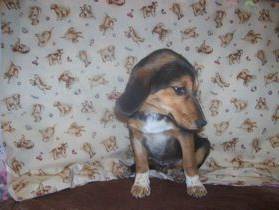
Label: dog